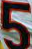
Number: 5